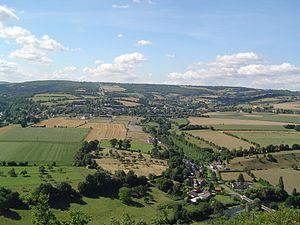
Photo du village fr:Clécy dans le Calvados. Photo prise depuis les contreforts rocheux qui bordent l'Orne. 2005. Cevenol2
Clécy est une commune française, située dans le département du Calvados en région Normandie, peuplée de 1 276 habitants.